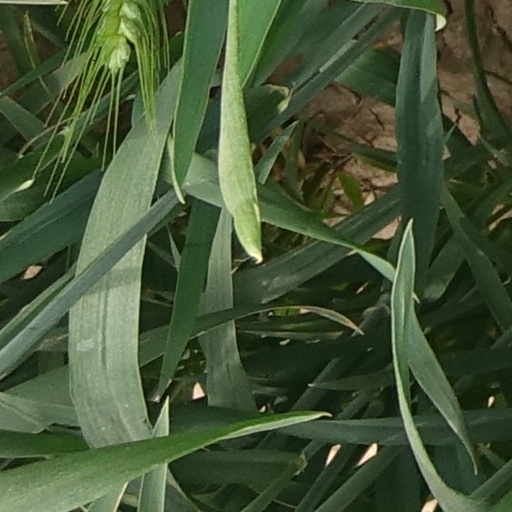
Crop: wheat